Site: brandenburg
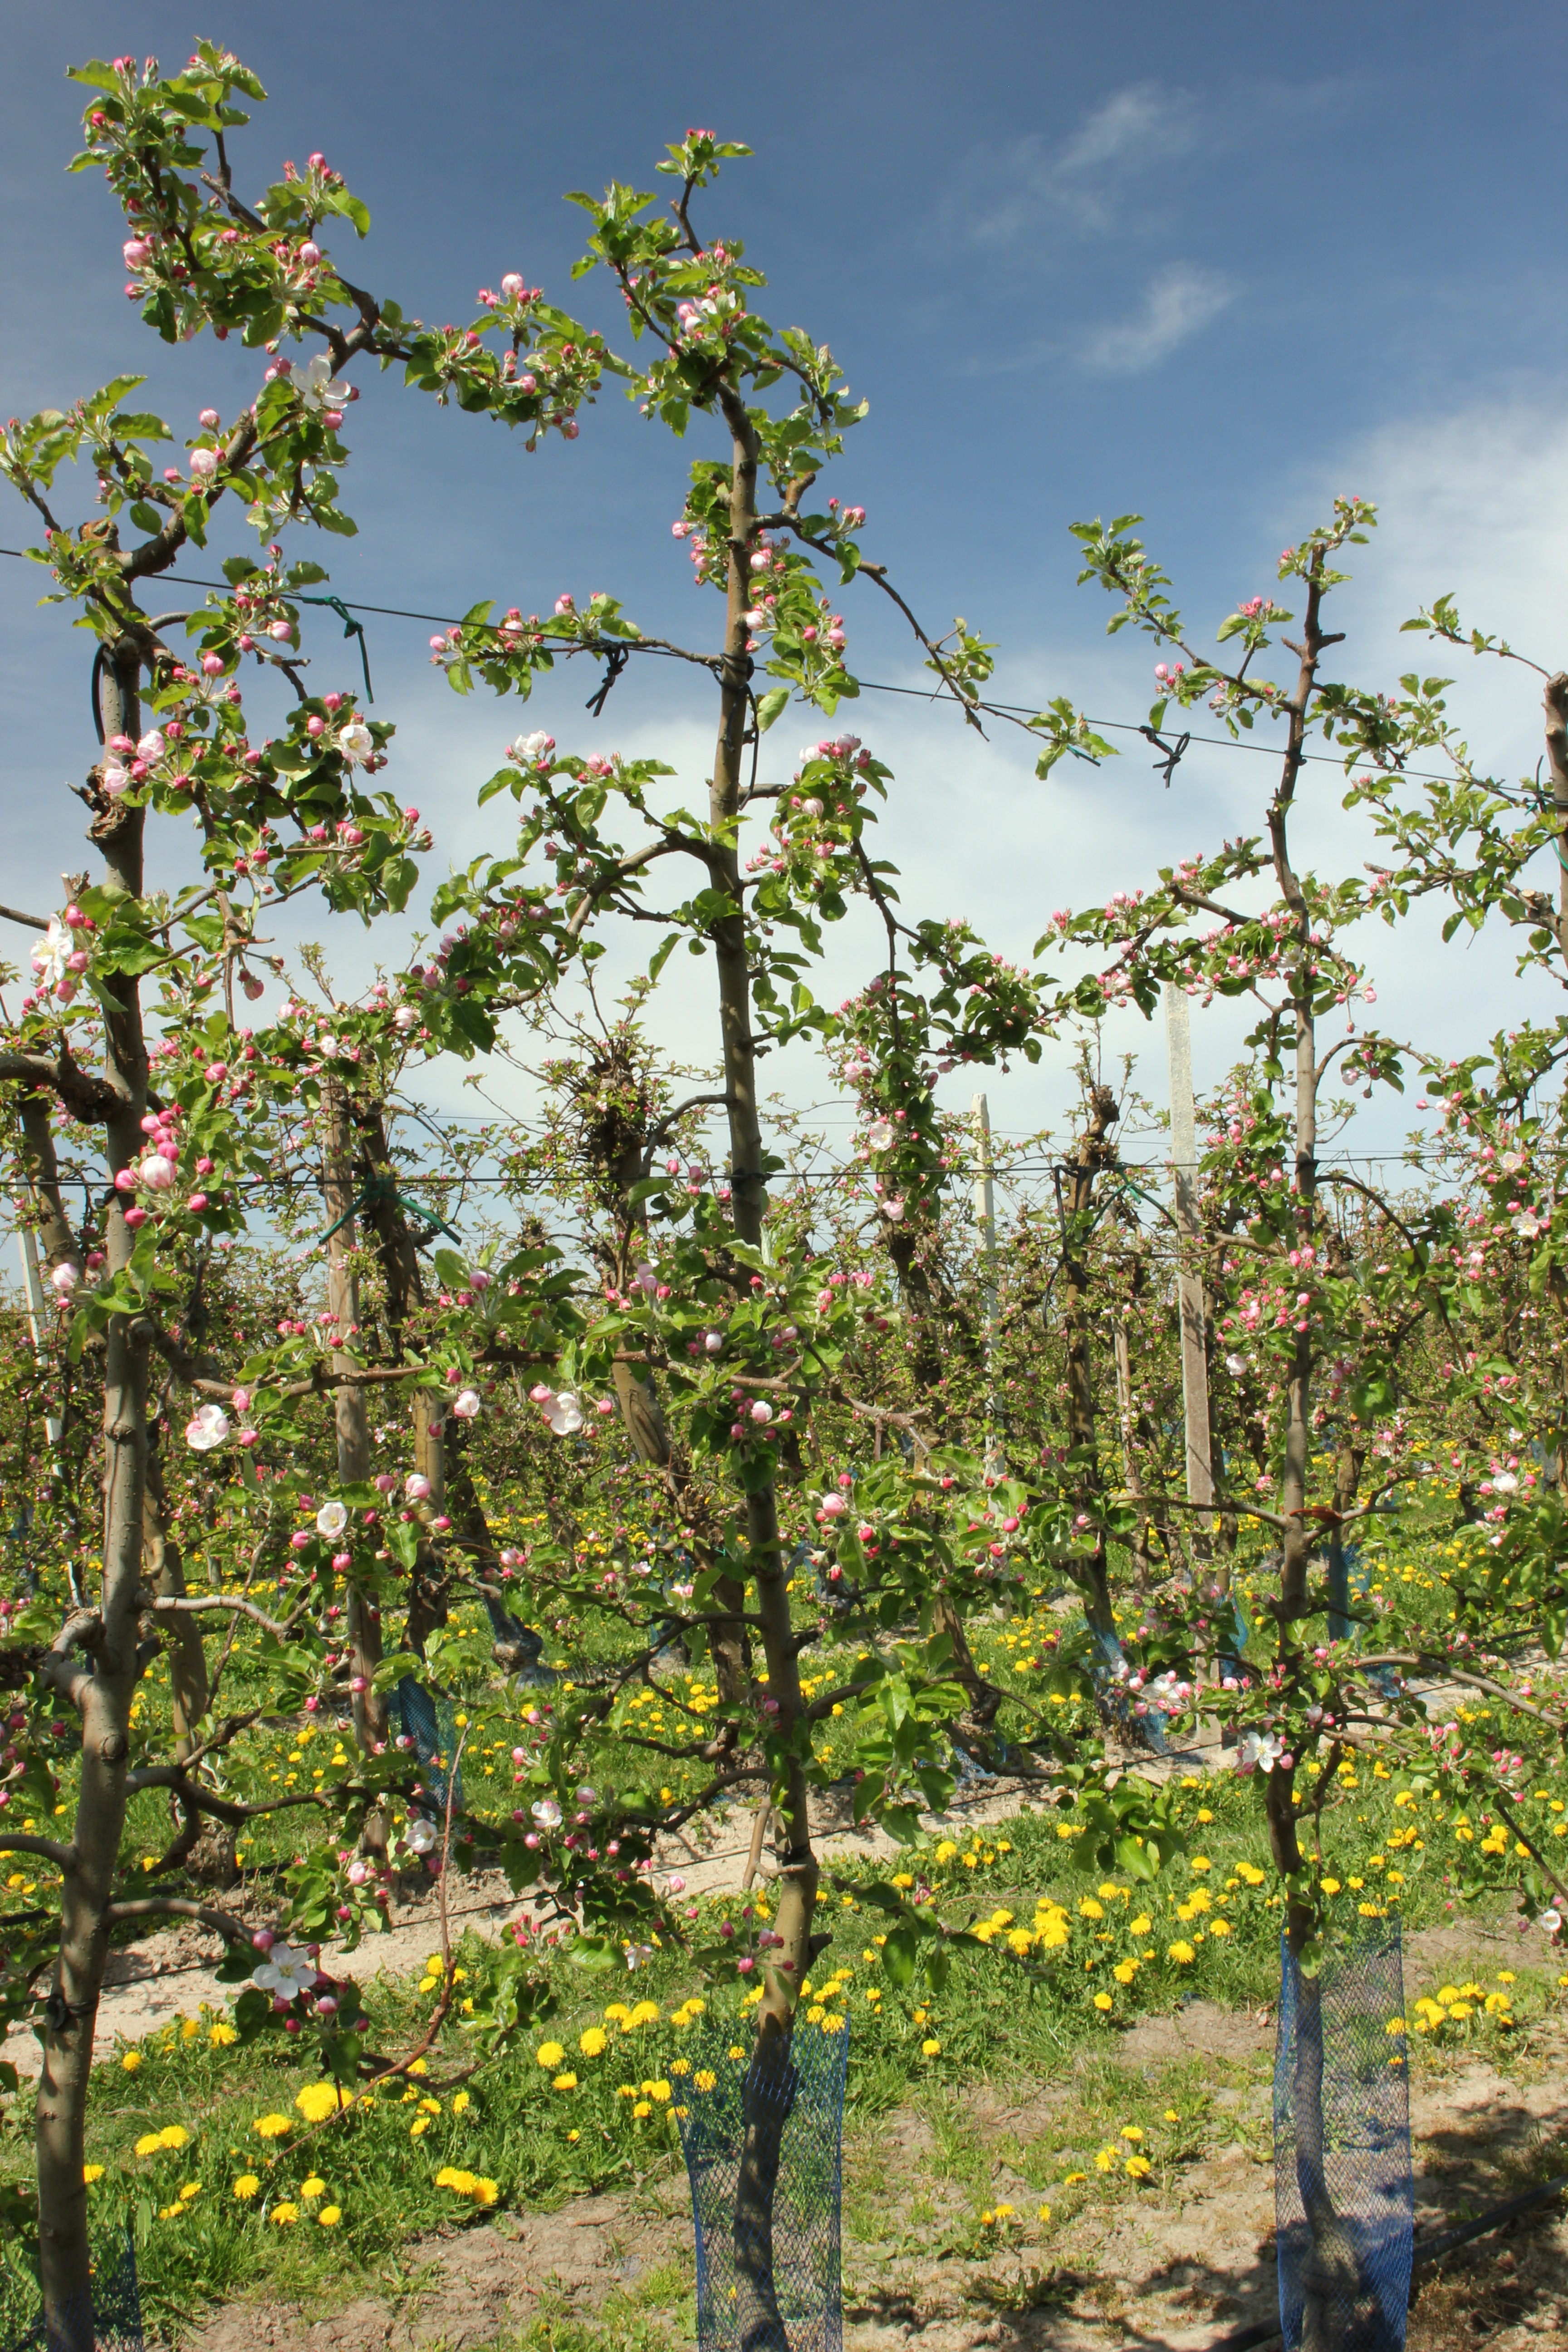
Growth stage (BBCH 57): Inflorescence emergence